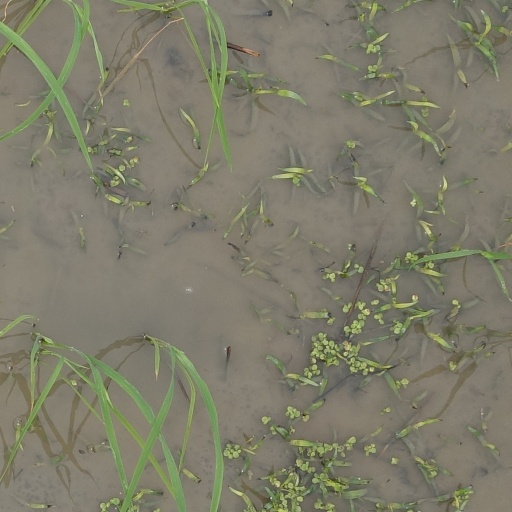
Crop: rice